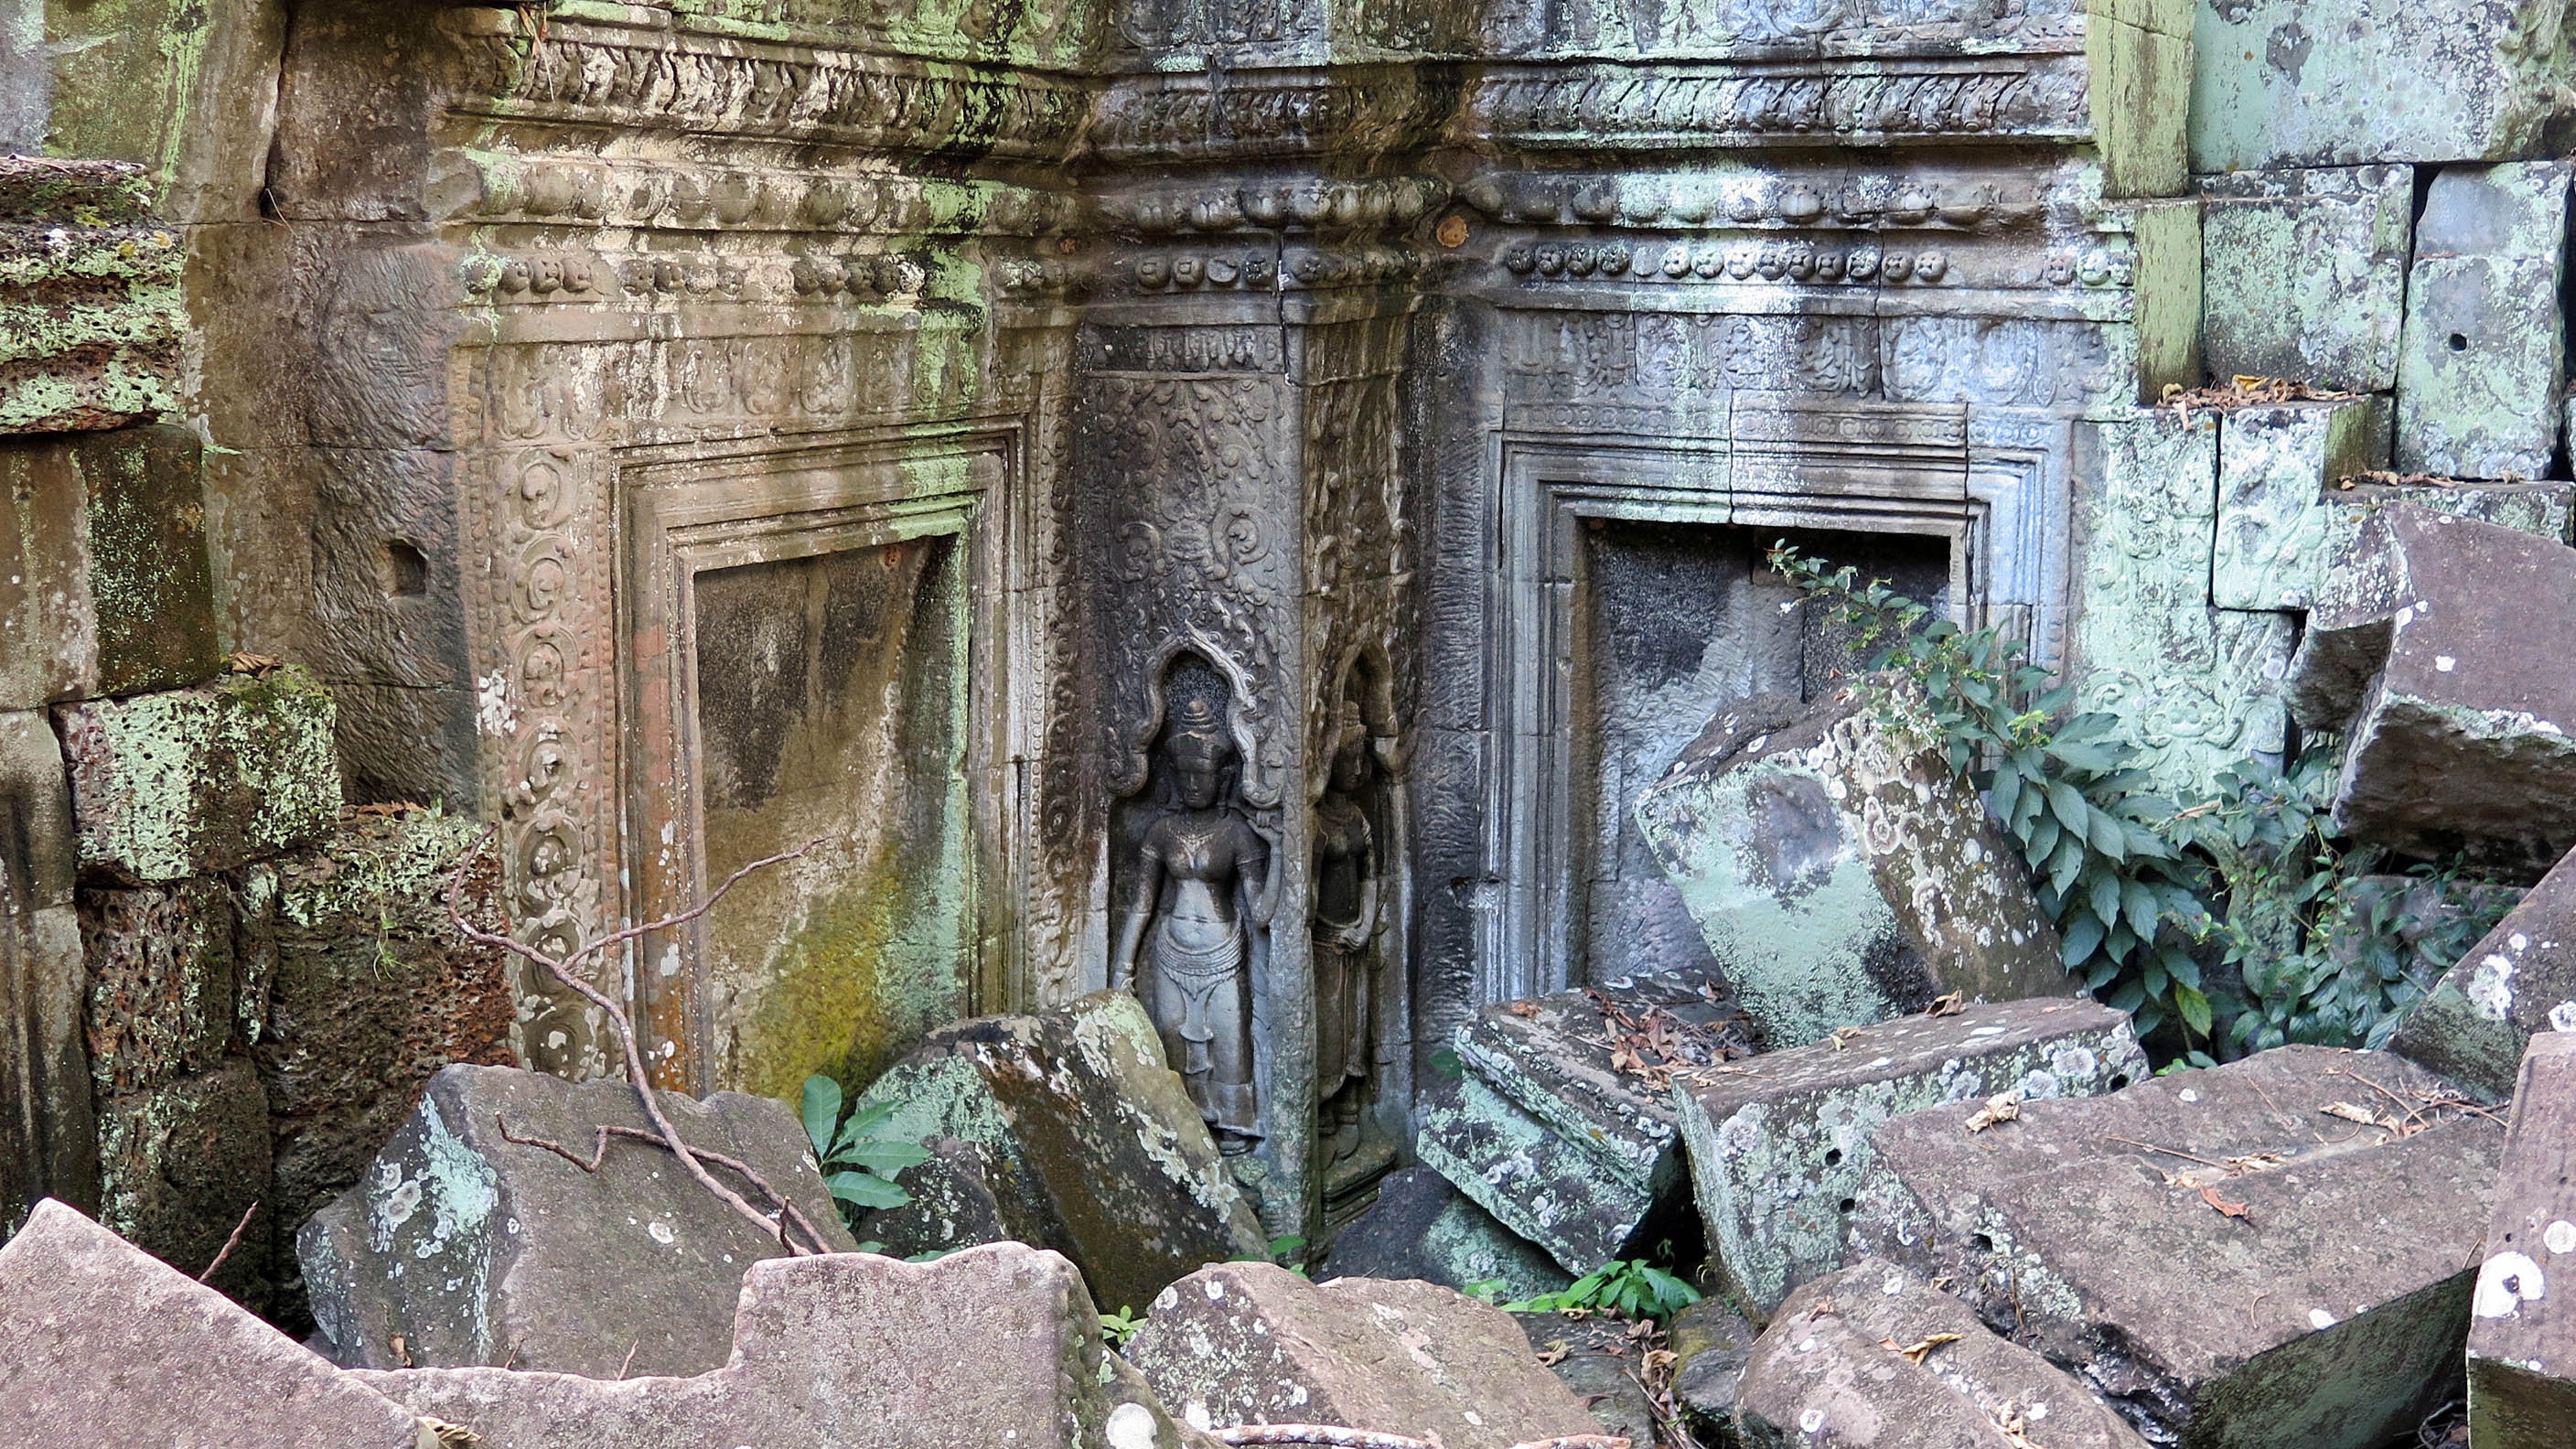
rock, wall, asia, sculpture, temple, ruins, cambodia, history, angkor, temple complex, urban area, ancient history, ta prohm